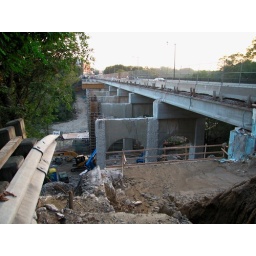
Dundas street bridge over the the Humber River, Etobicoke